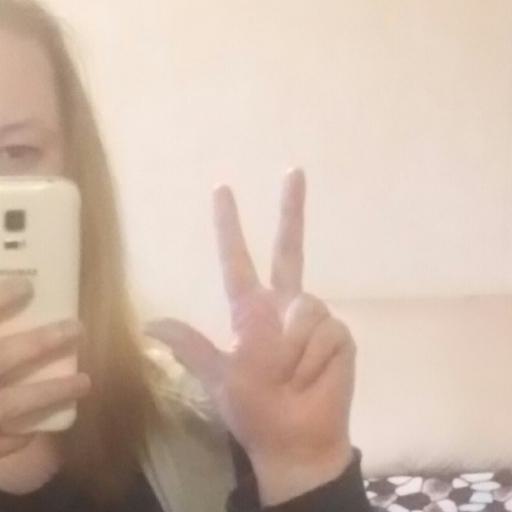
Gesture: three2